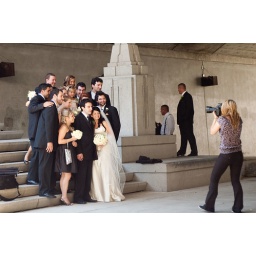
This was taken near the Chateau Laurier, under the bridge of Wellington street at the canal.